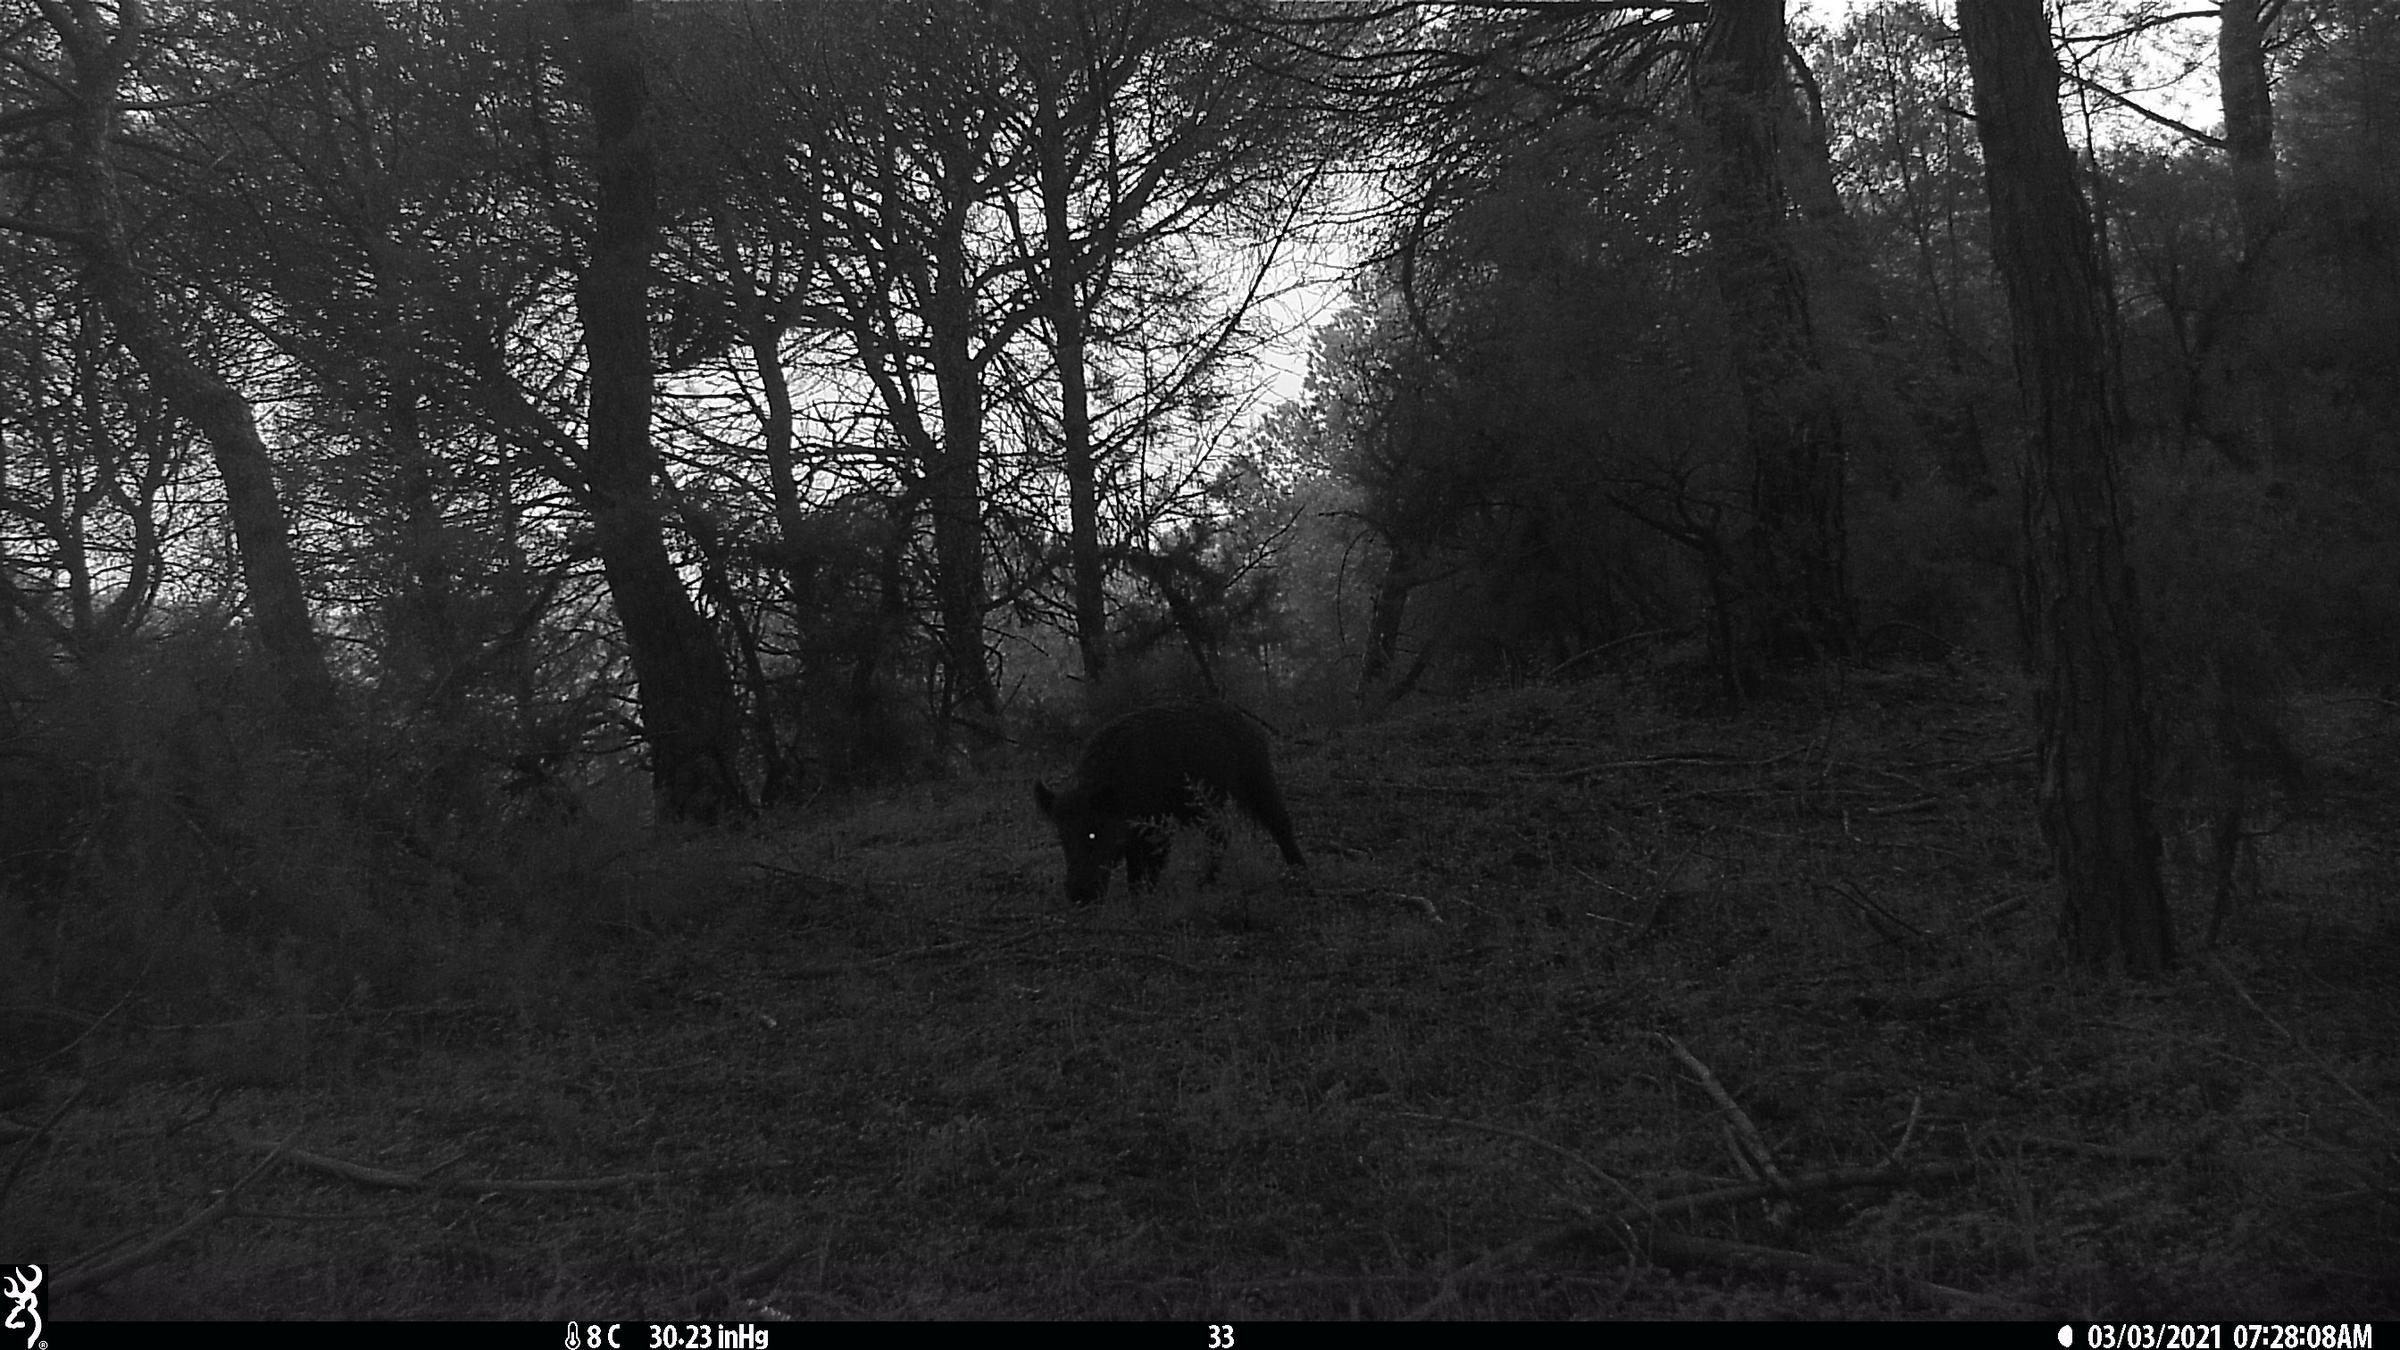
Species: Sus scrofa